Joy to the World

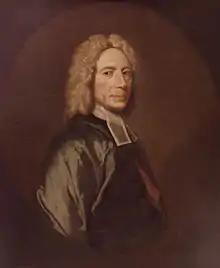
Isaac Watts, the author of the lyrics to "Joy to the World"

"Joy to the World" was written by the English minister and hymnist Isaac Watts, based on a Christian interpretation of Psalm 98 and Genesis 3. The song was first published in 1719 in Watts's collection "The Psalms of David: Imitated in the Language of the New Testament, and applied to the Christian State and Worship". The paraphrase is Watts's Christological interpretation. Consequently, he does not emphasize with equal weight the various themes of Psalm 98. In first and second stanzas, Watts writes of heaven and earth rejoicing at the coming of the King. Watts did not write this hymn as a Christmas carol, as the lyrics do not reflect the Virgin birth of Jesus, but rather Christ's Second Coming. Stanza three, an interlude that alludes to Genesis 3:17–19 rather than to the psalm text, speaks of Christ's blessings extending victoriously over the realm of sin. The cheerful repetition of the phrase "far as the curse is found" has caused this stanza to be omitted from some hymnals. But the line makes joyful sense when understood from the New Testament eyes through which Watts interprets the psalm. Stanza four celebrates Christ's rule over the nations." The nations are called to celebrate because God's faithfulness to the house of Israel has brought salvation to the world.